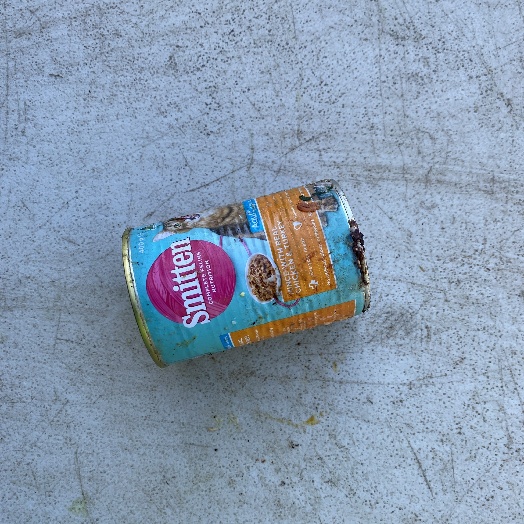
Label: Metal